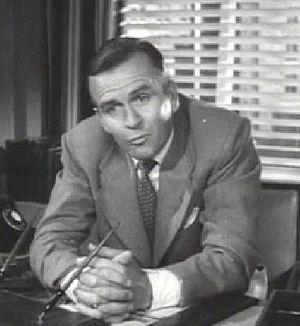
Hayden Rorke est un acteur américain né le 23 octobre 1910 à Brooklyn, New York, mort le 19 août 1987 à Toluca Lake.